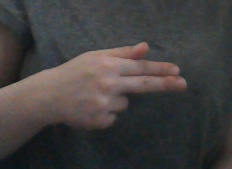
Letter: ghain